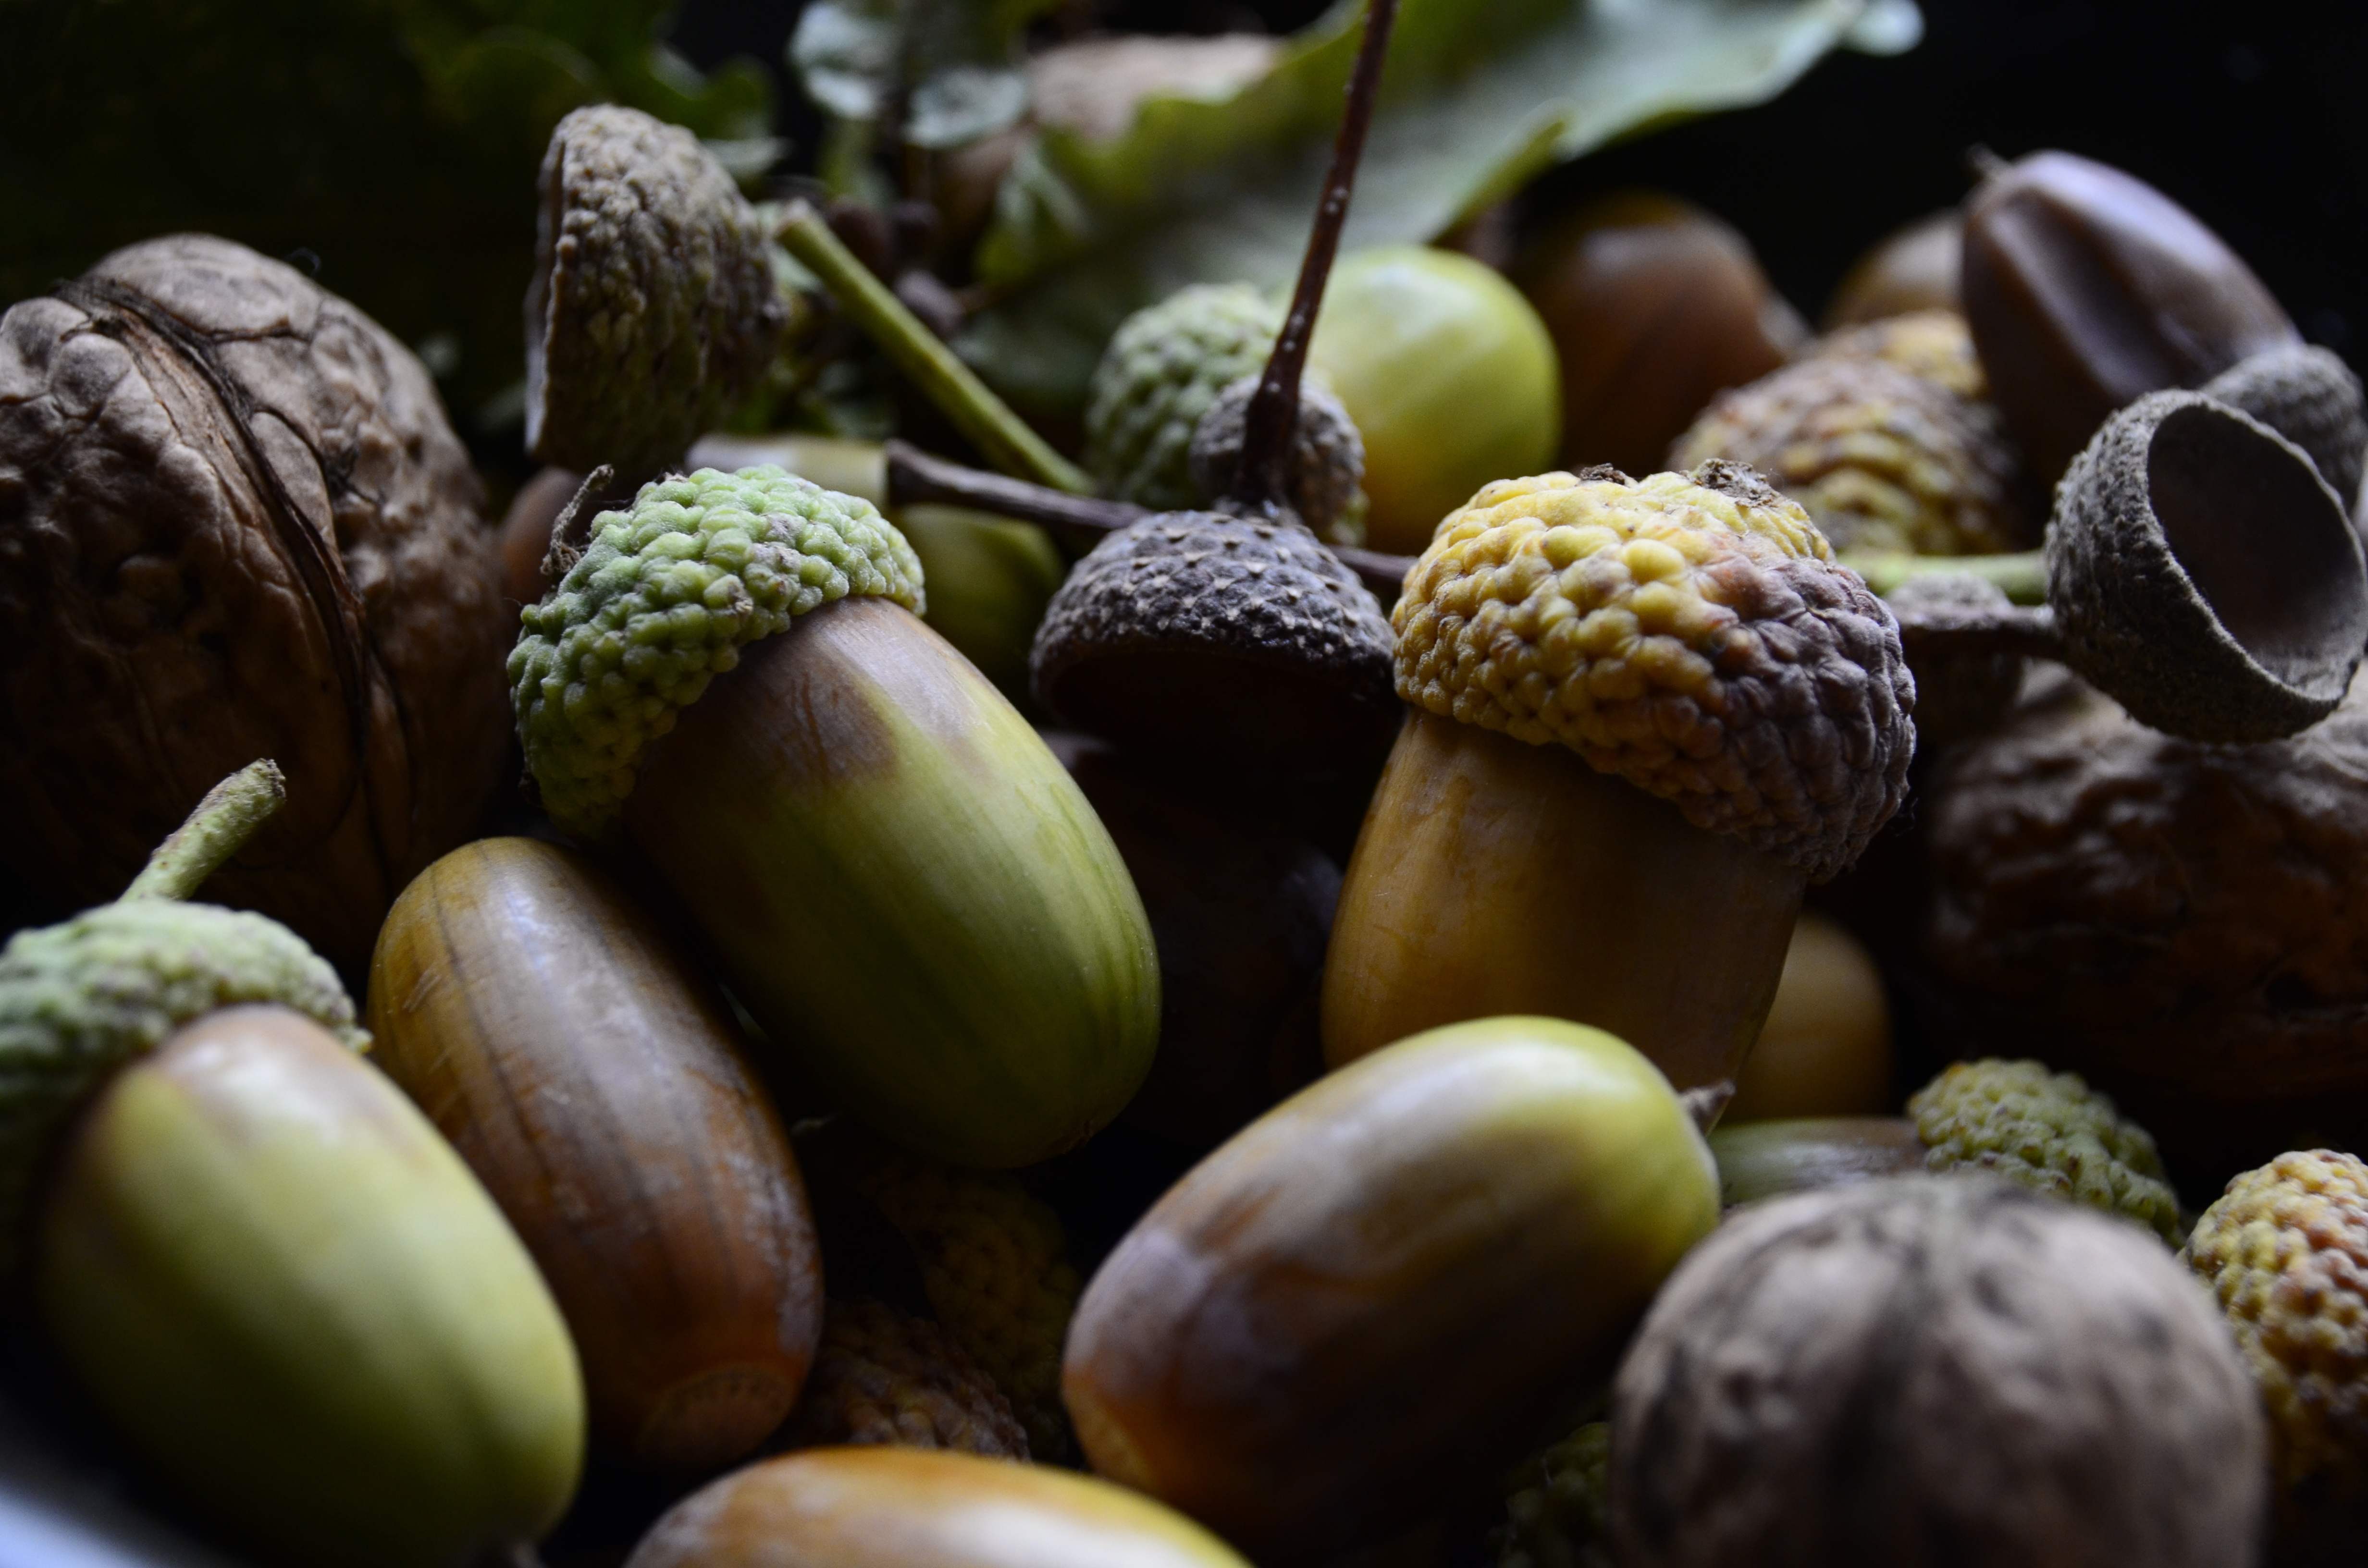
nature, forest, branch, fruit, food, ingredient, produce, vegetable, autumn, nut, acorn, deco, vegetarian food, local food, superfood, commodity, still life photography, nuts seeds